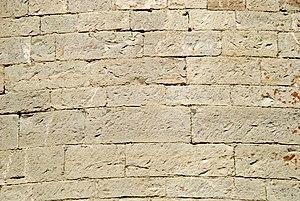
France - Gard - Église Saint-Baudile de Tornac - appareil alterné du chevet
L'opus monspelliensis ou appareil alterné de Montpellier est un appareil de construction de murs qui fut principalement utilisé à l'époque romane dans la région située autour de la ville de Montpellier.